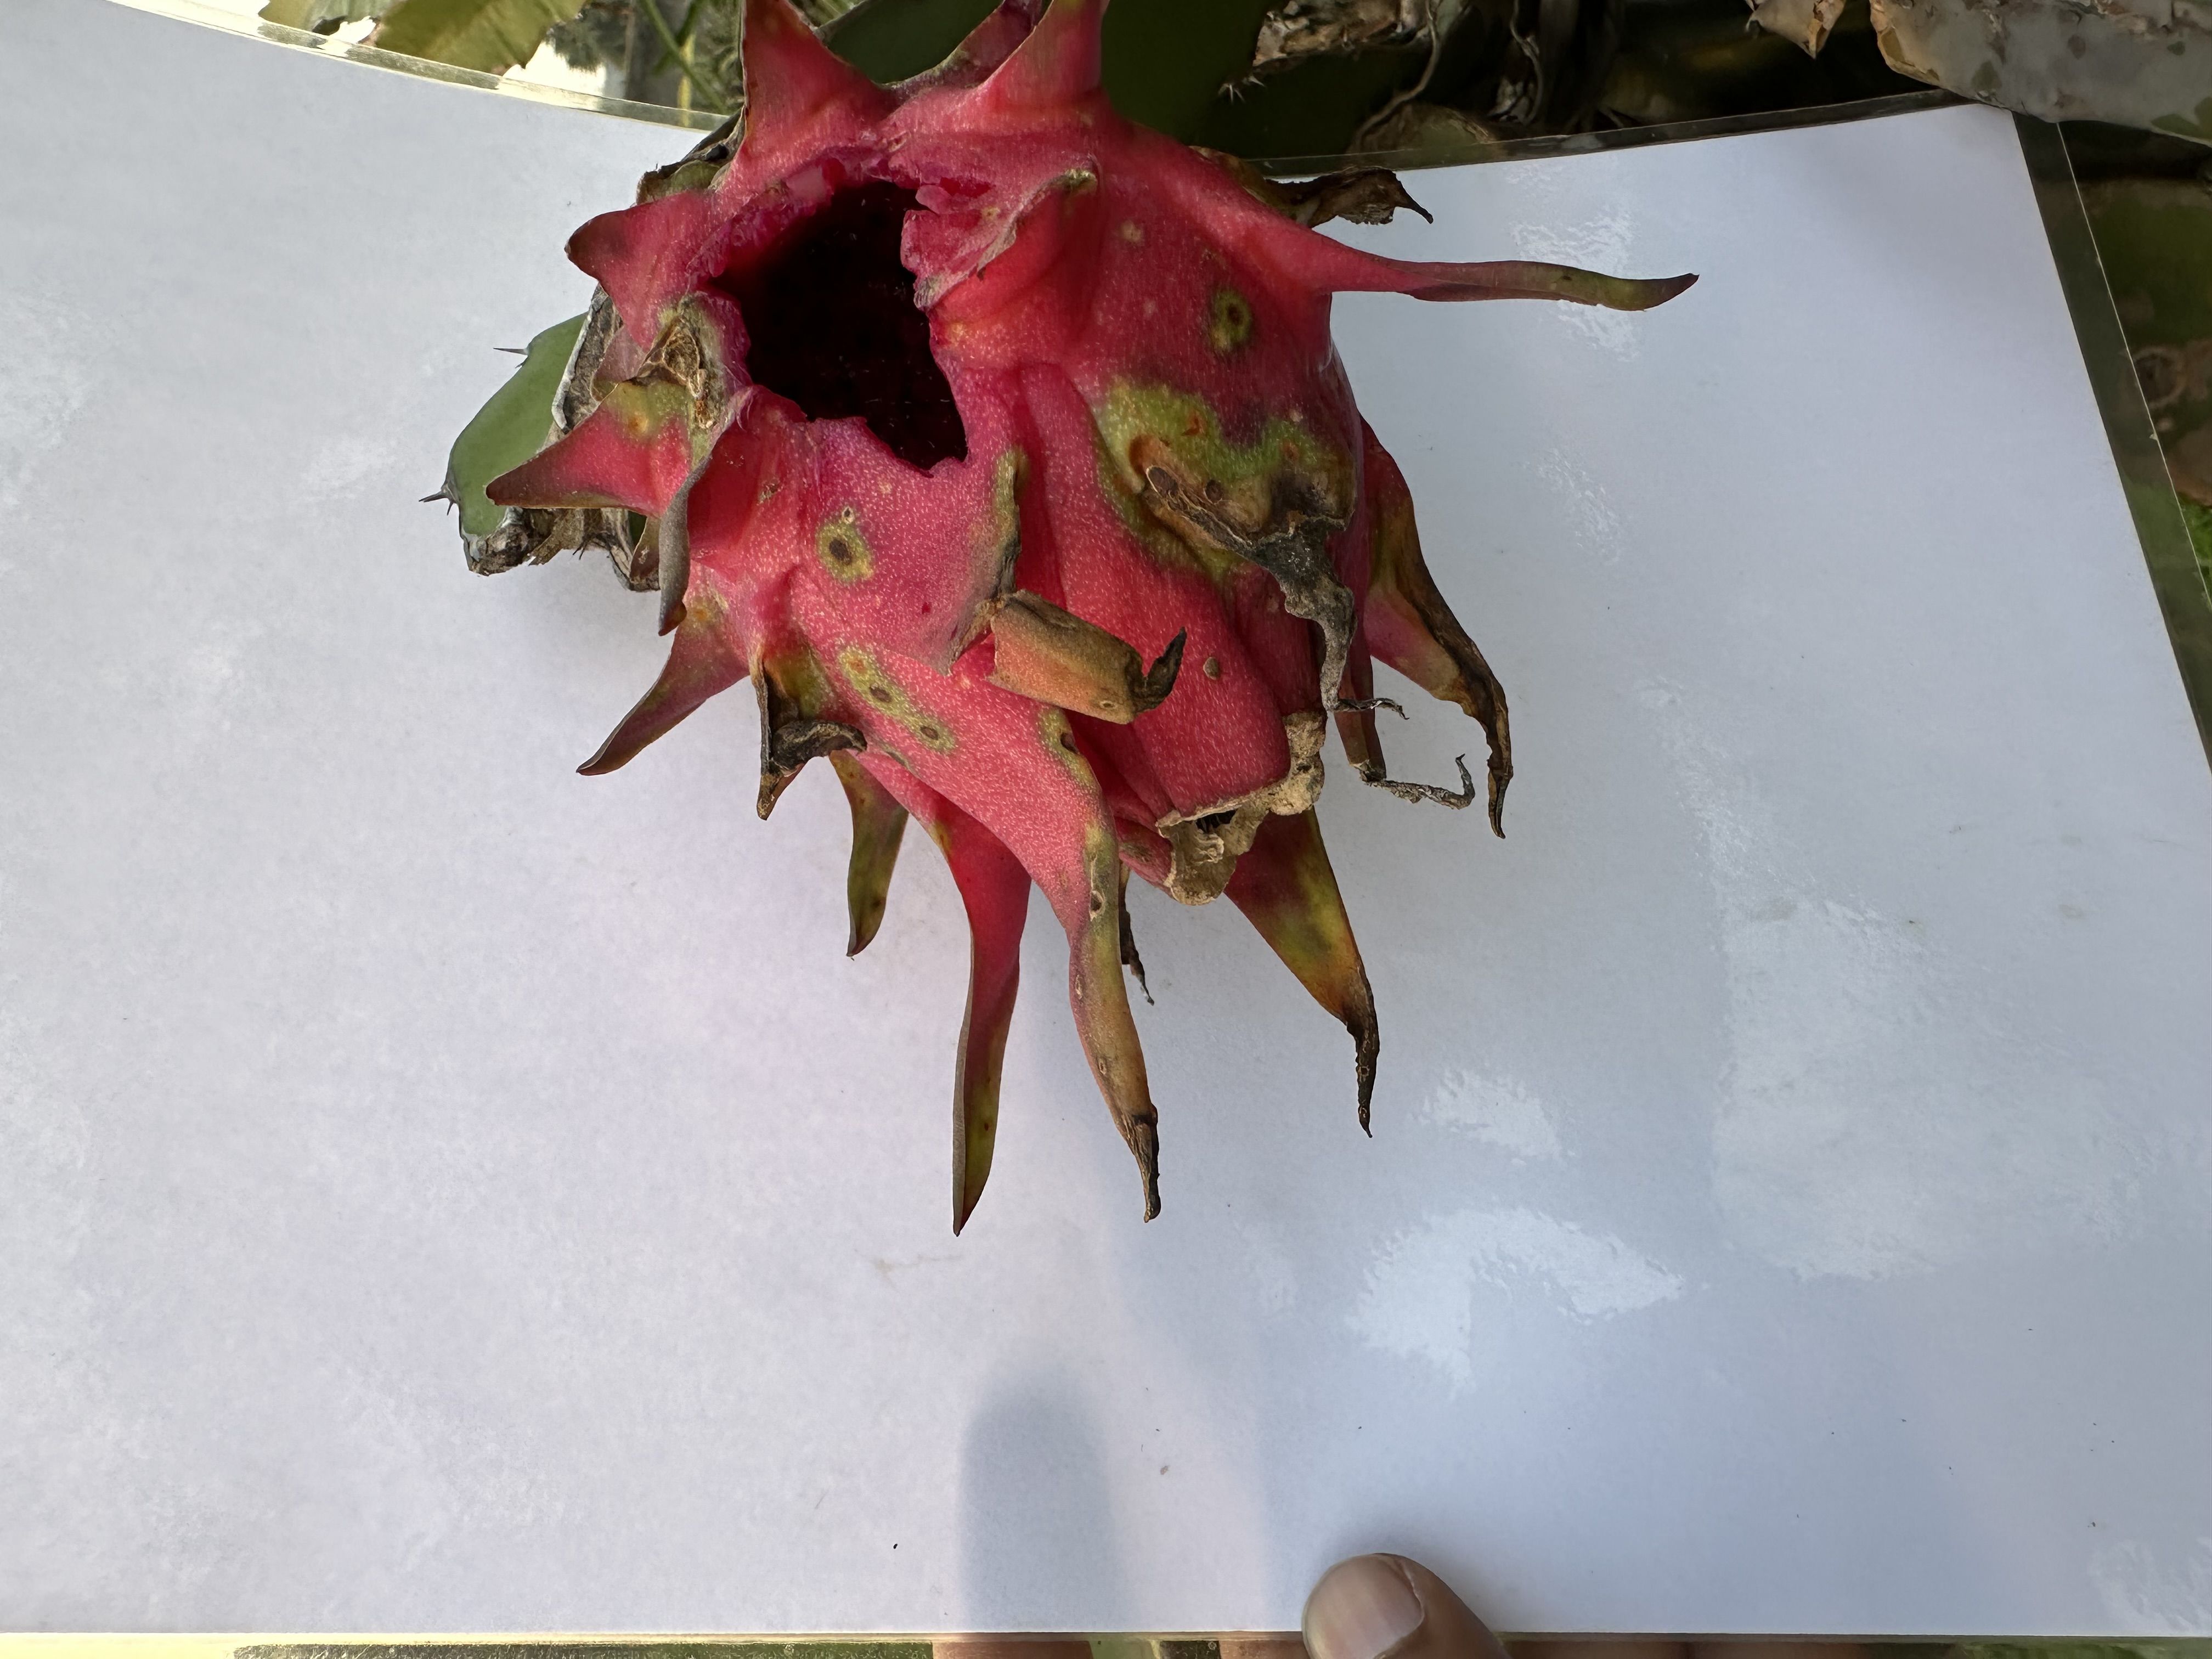
Label: Bad fruit